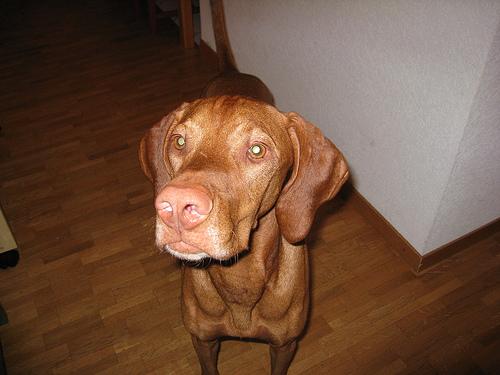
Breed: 210-n000048-vizsla